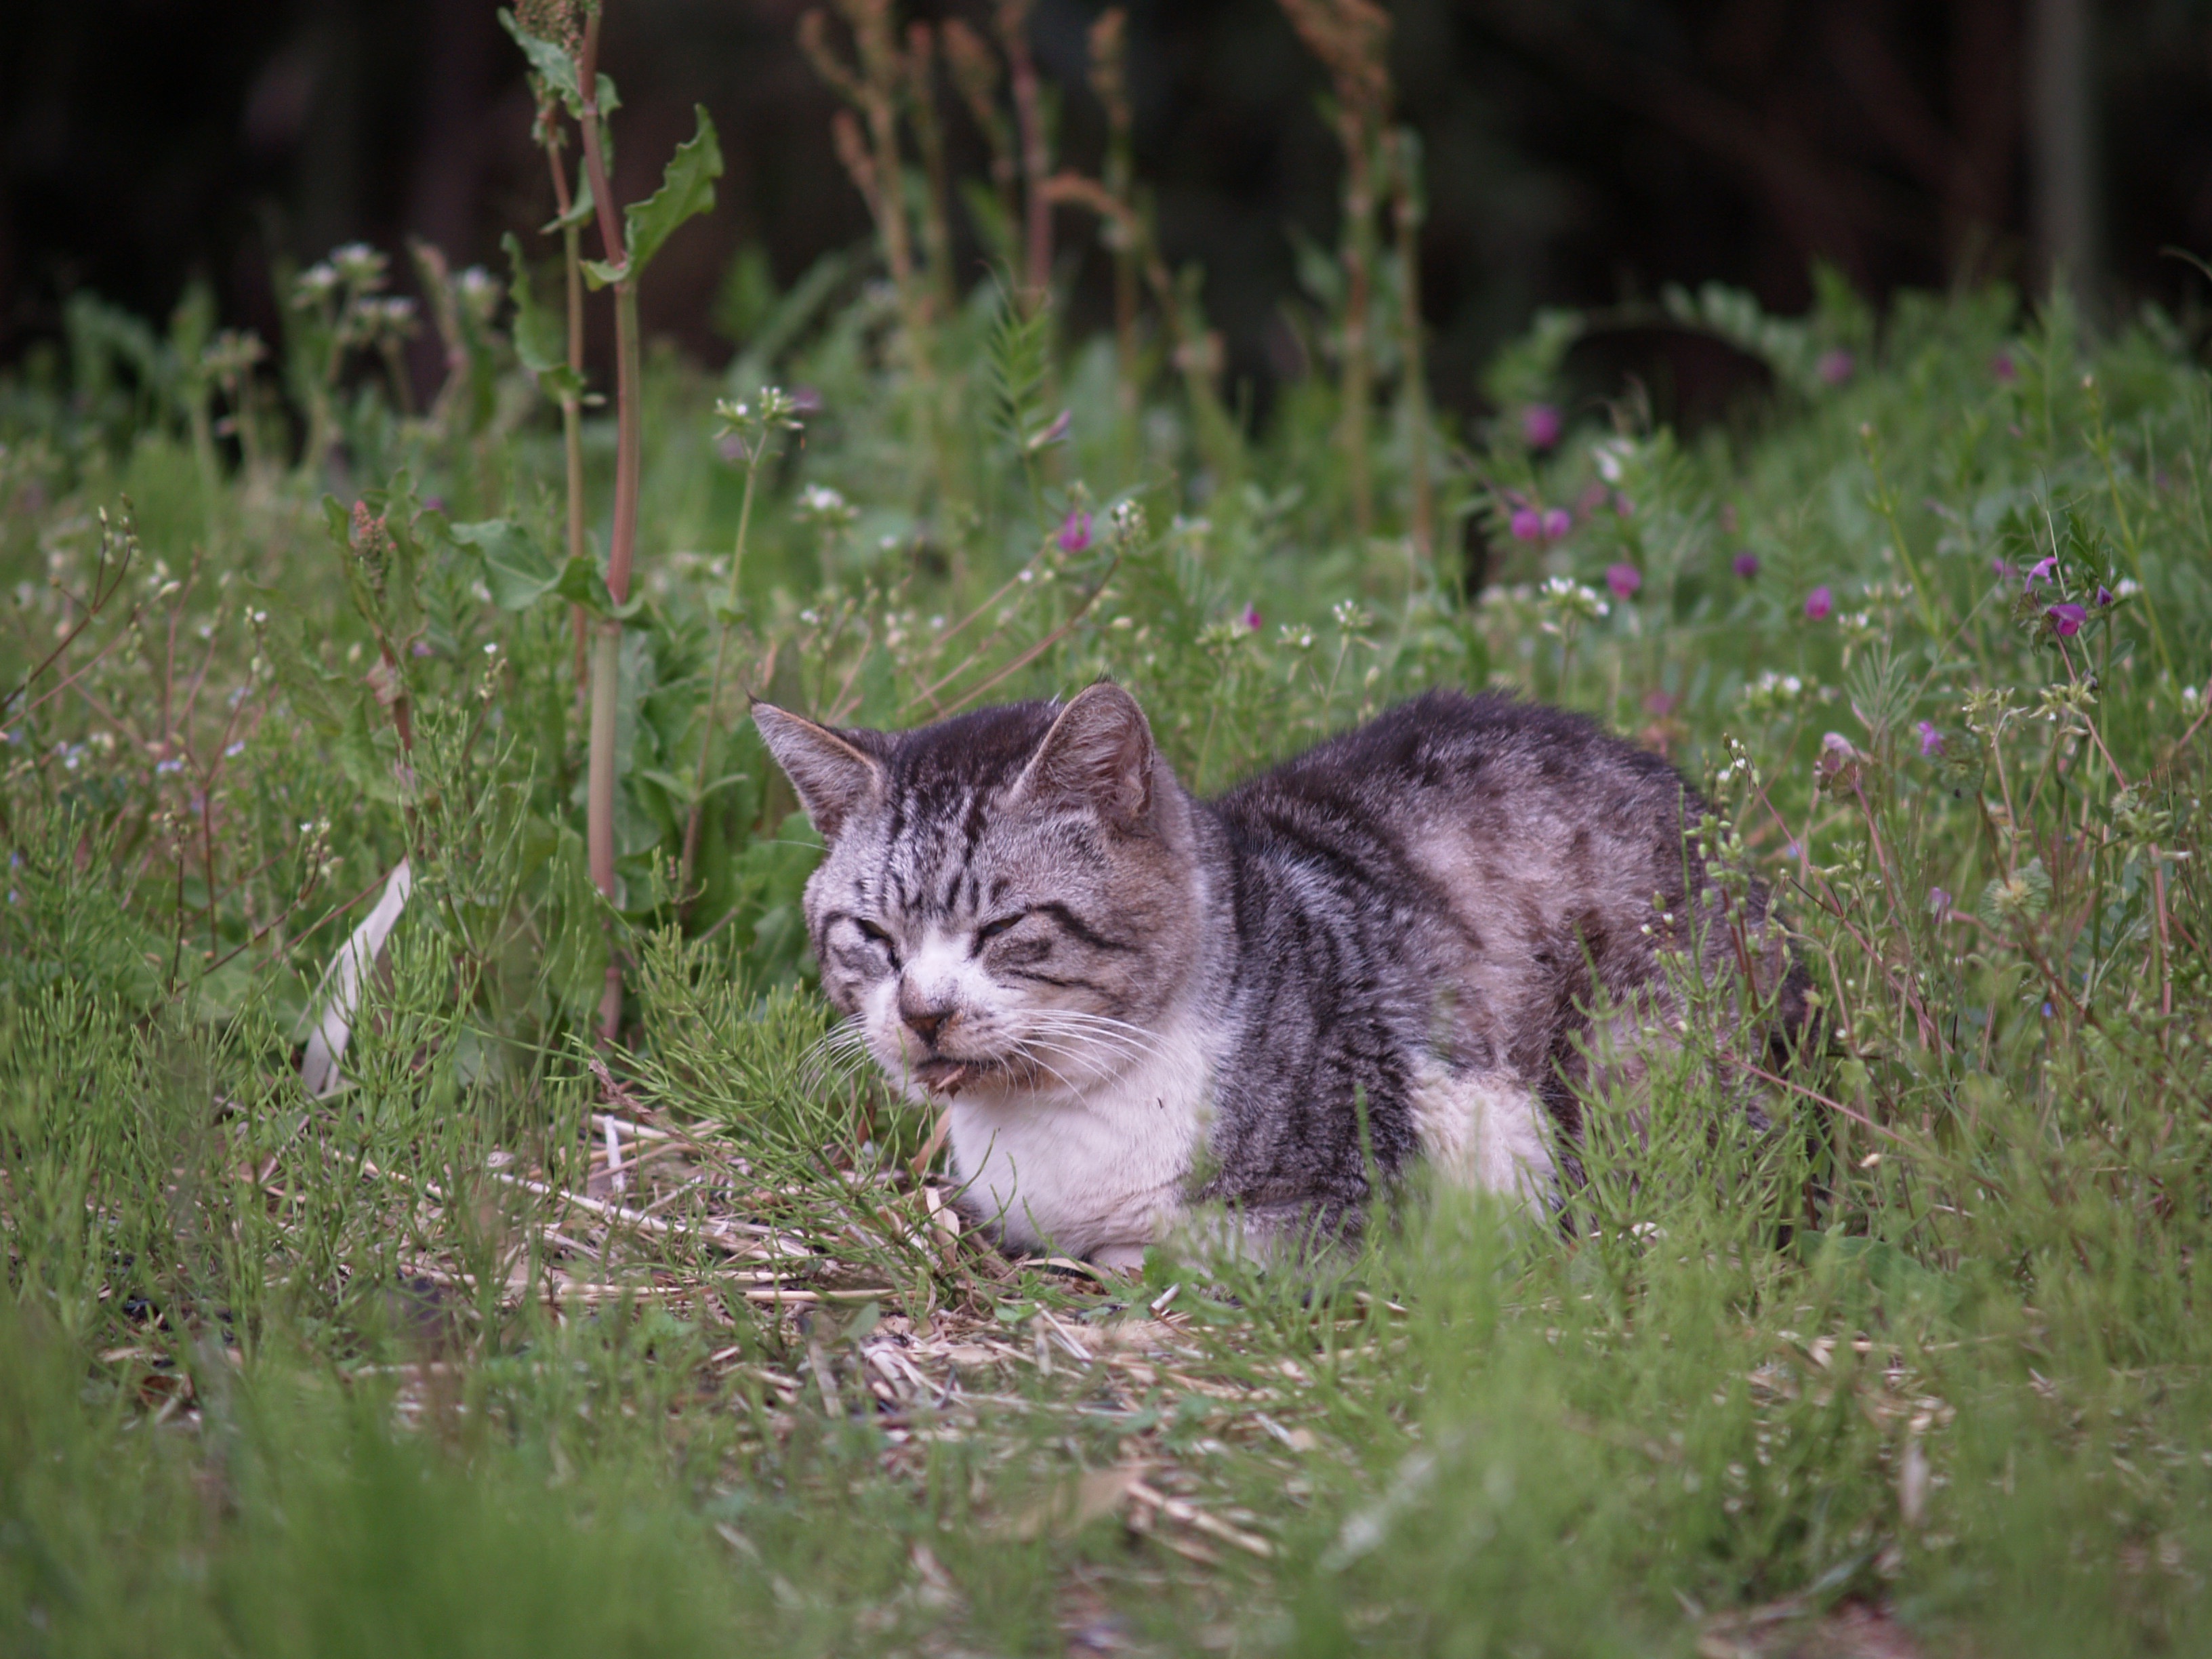
grass, wildlife, spring, kitten, cat, mammal, fauna, whiskers, skew, vertebrate, bobcat, wild cat, small to medium sized cats, cat like mammal